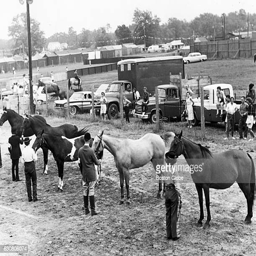
people watch horse judging on the fair 's opening day